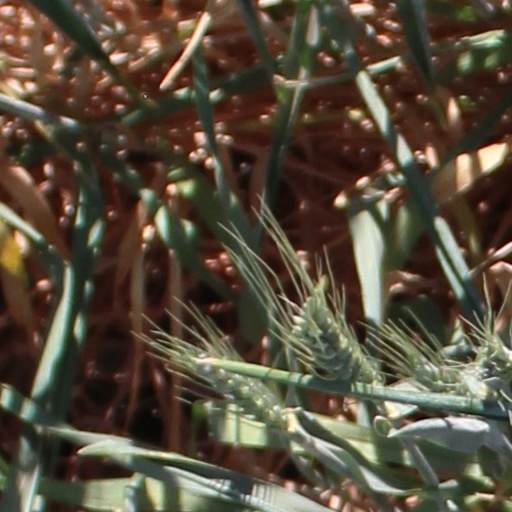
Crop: wheat